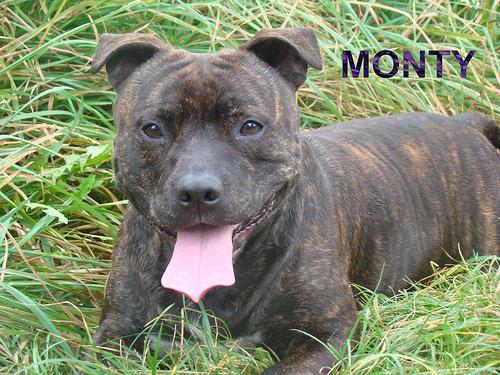
Breed: staffordshire bull terrier